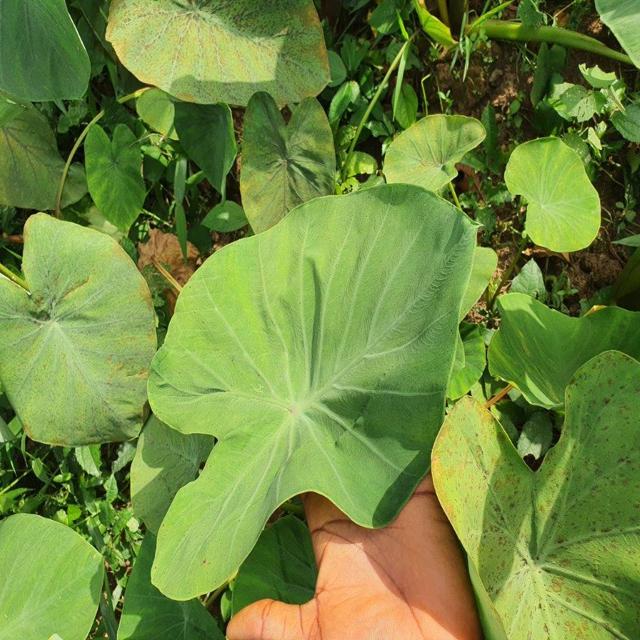
Label: Healthy